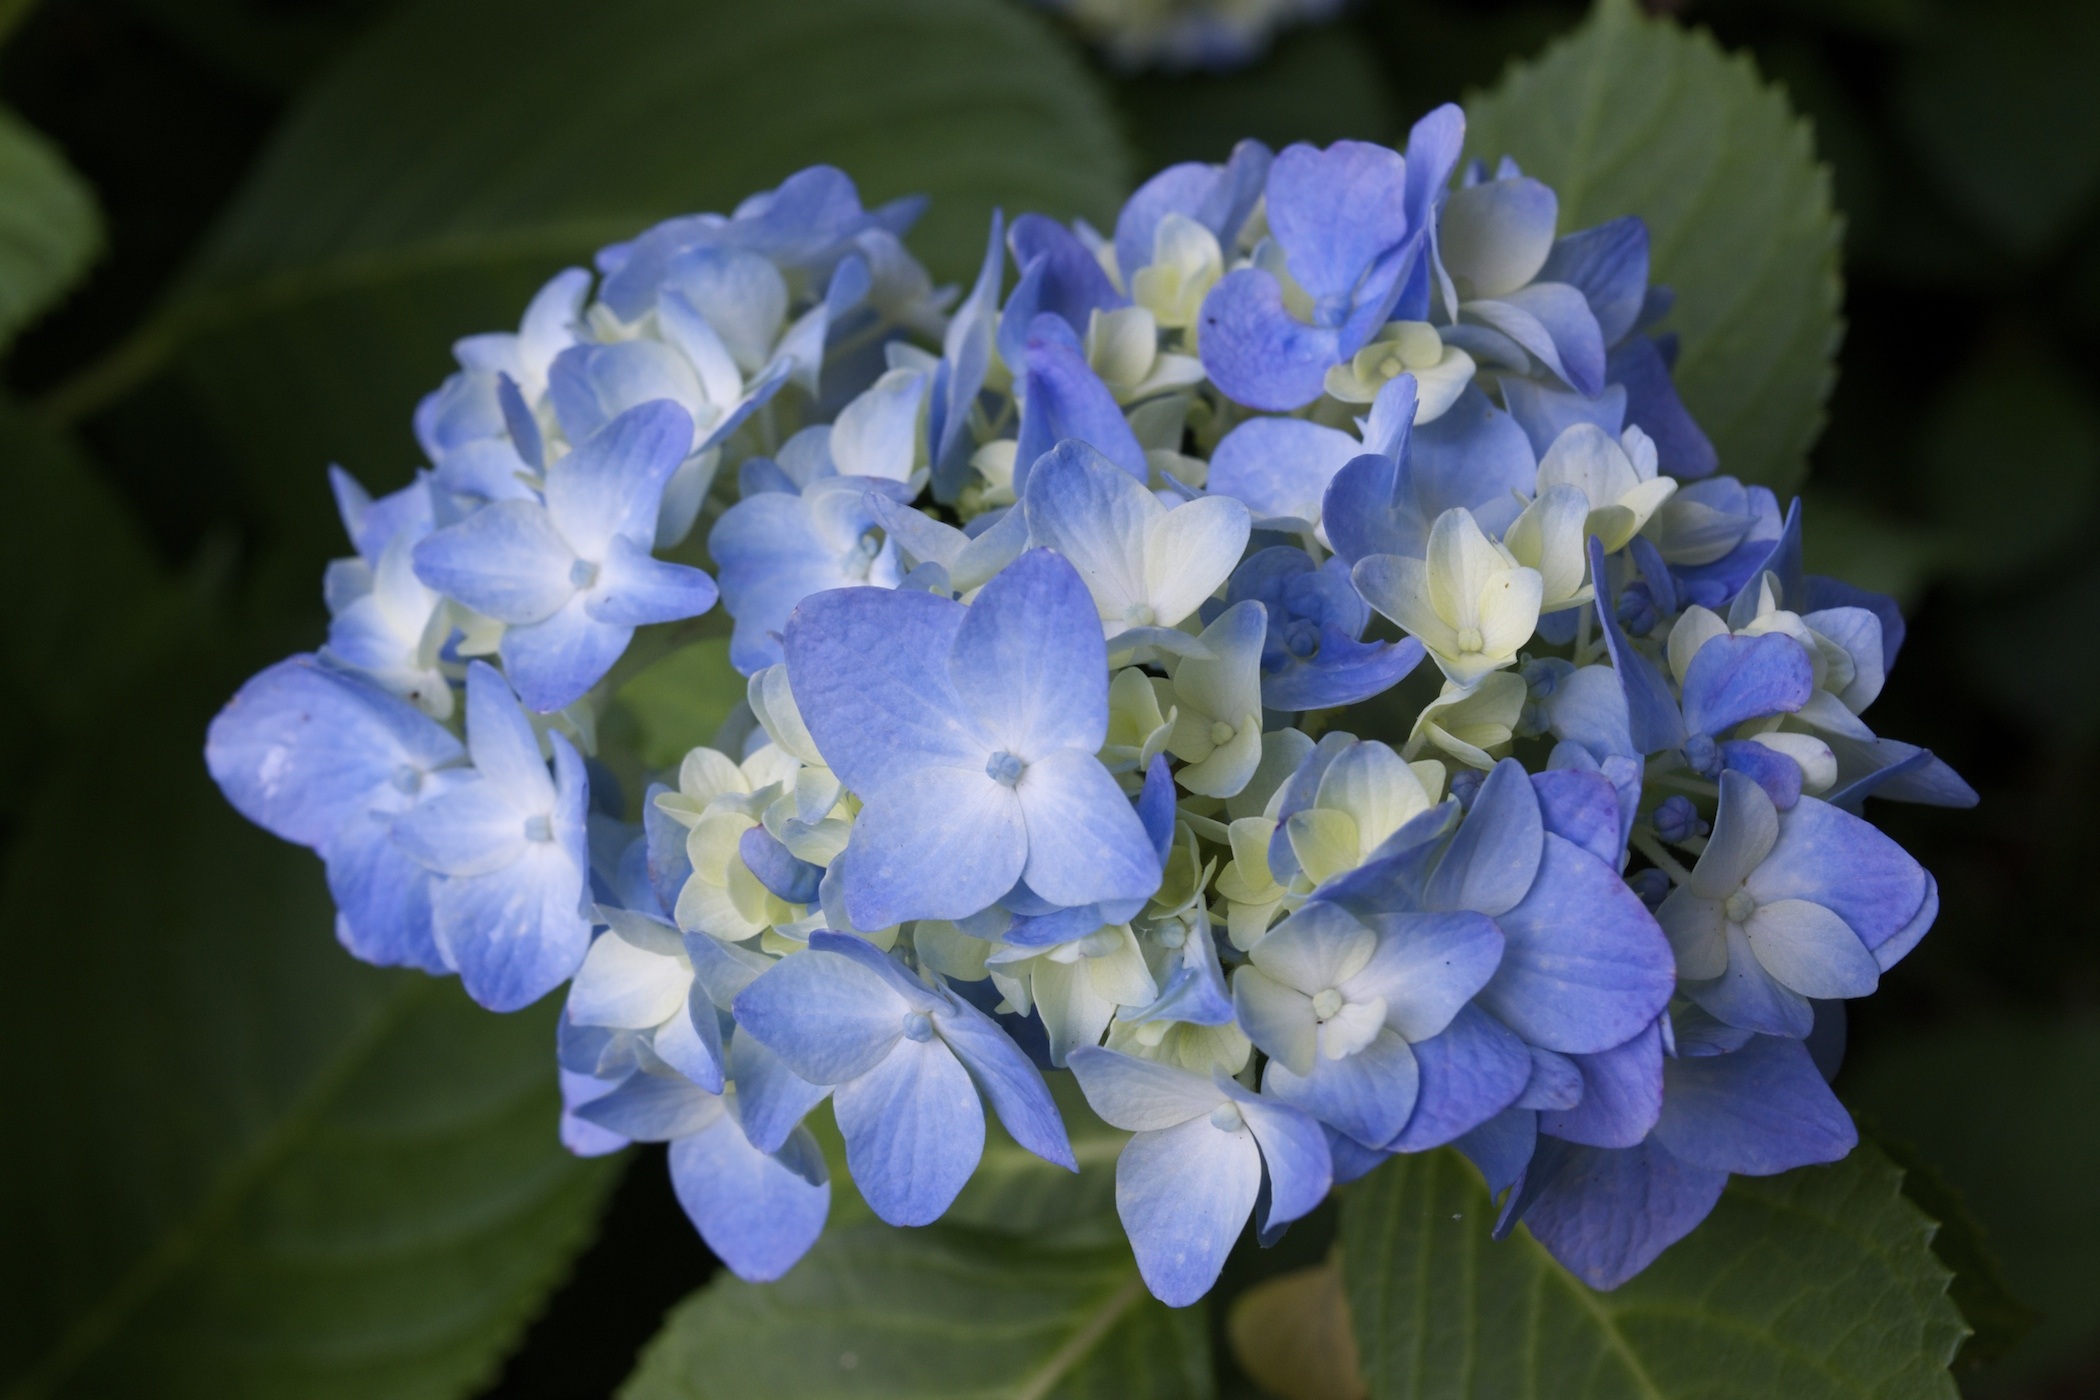
nature, plant, flower, petal, bloom, tropical, botany, blue, garden, flora, hydrangea, botanical, flowering plant, hydrangeaceae, cornales, land plant, hydrangea serrata